Chronology of Stanley Cup engravings

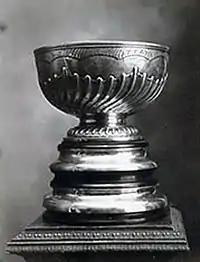
The Stanley Cup in 1921, featuring the original 1893 bowl and two base rings that were each attached in 1893 and 1909

Before the 1914–15 season, a new agreement was reached in which the respective champions of the NHA and the Pacific Coast Hockey Association would face each other for the Cup, similar to baseball's World Series played between the American League and National League champions.